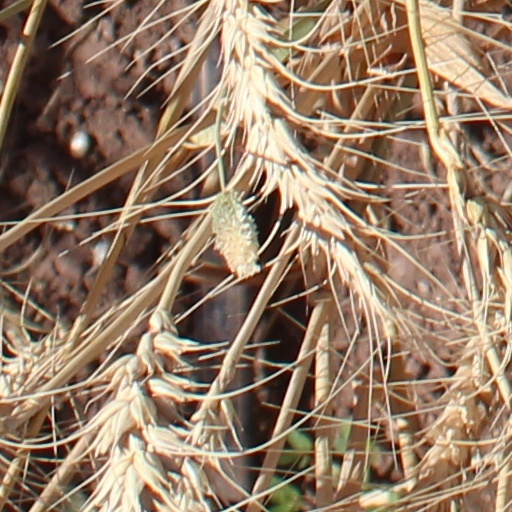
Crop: wheat